Ted Lange

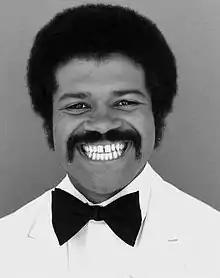
Lange as Isaac Washington, 1977

Theodore William Lange III (born January 5, 1948) is an American actor, director and screenwriter best known for his roles as bartender Isaac Washington in the TV series "The Love Boat" (1977–1986) and Junior in "That's My Mama" (1974–75).